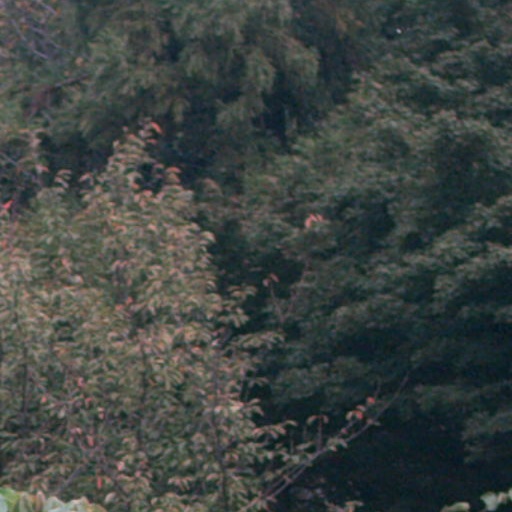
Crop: cassava